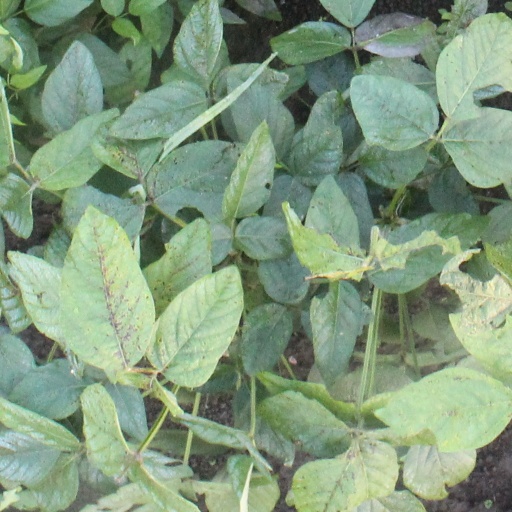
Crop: soybean